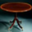
Label: table